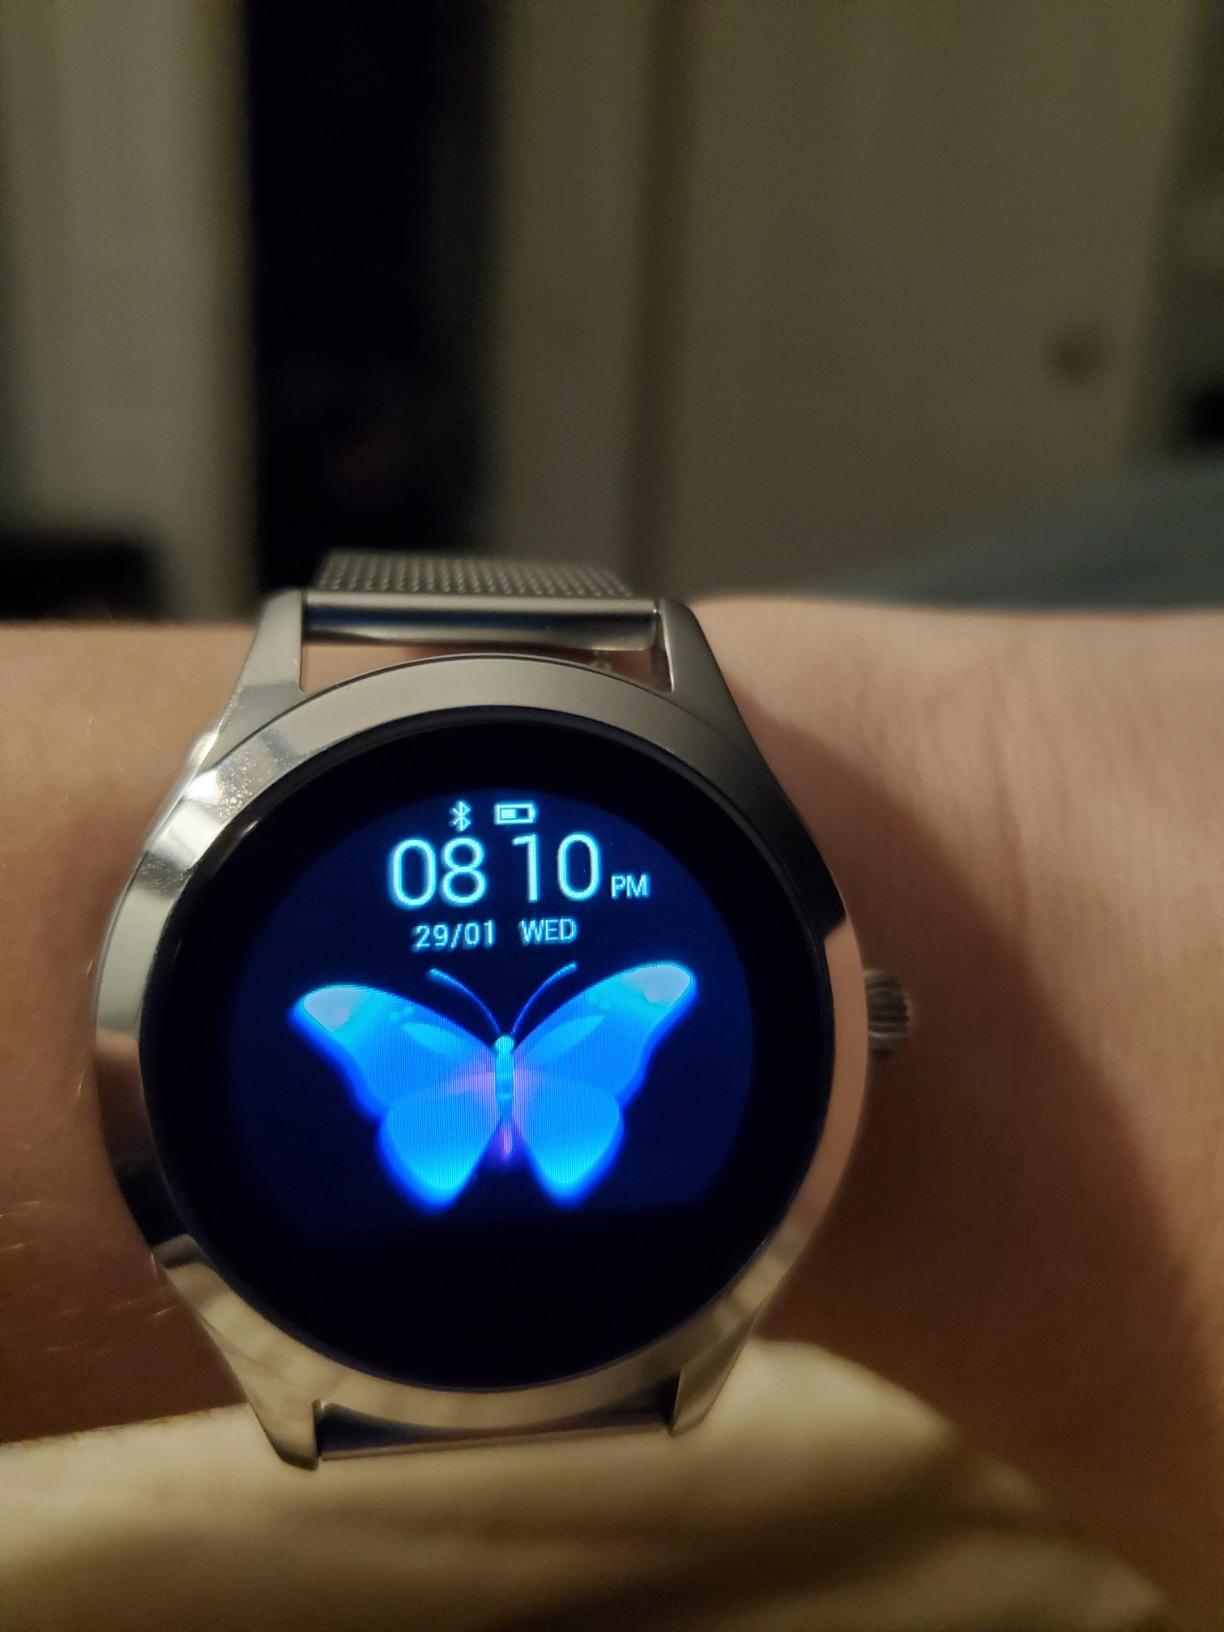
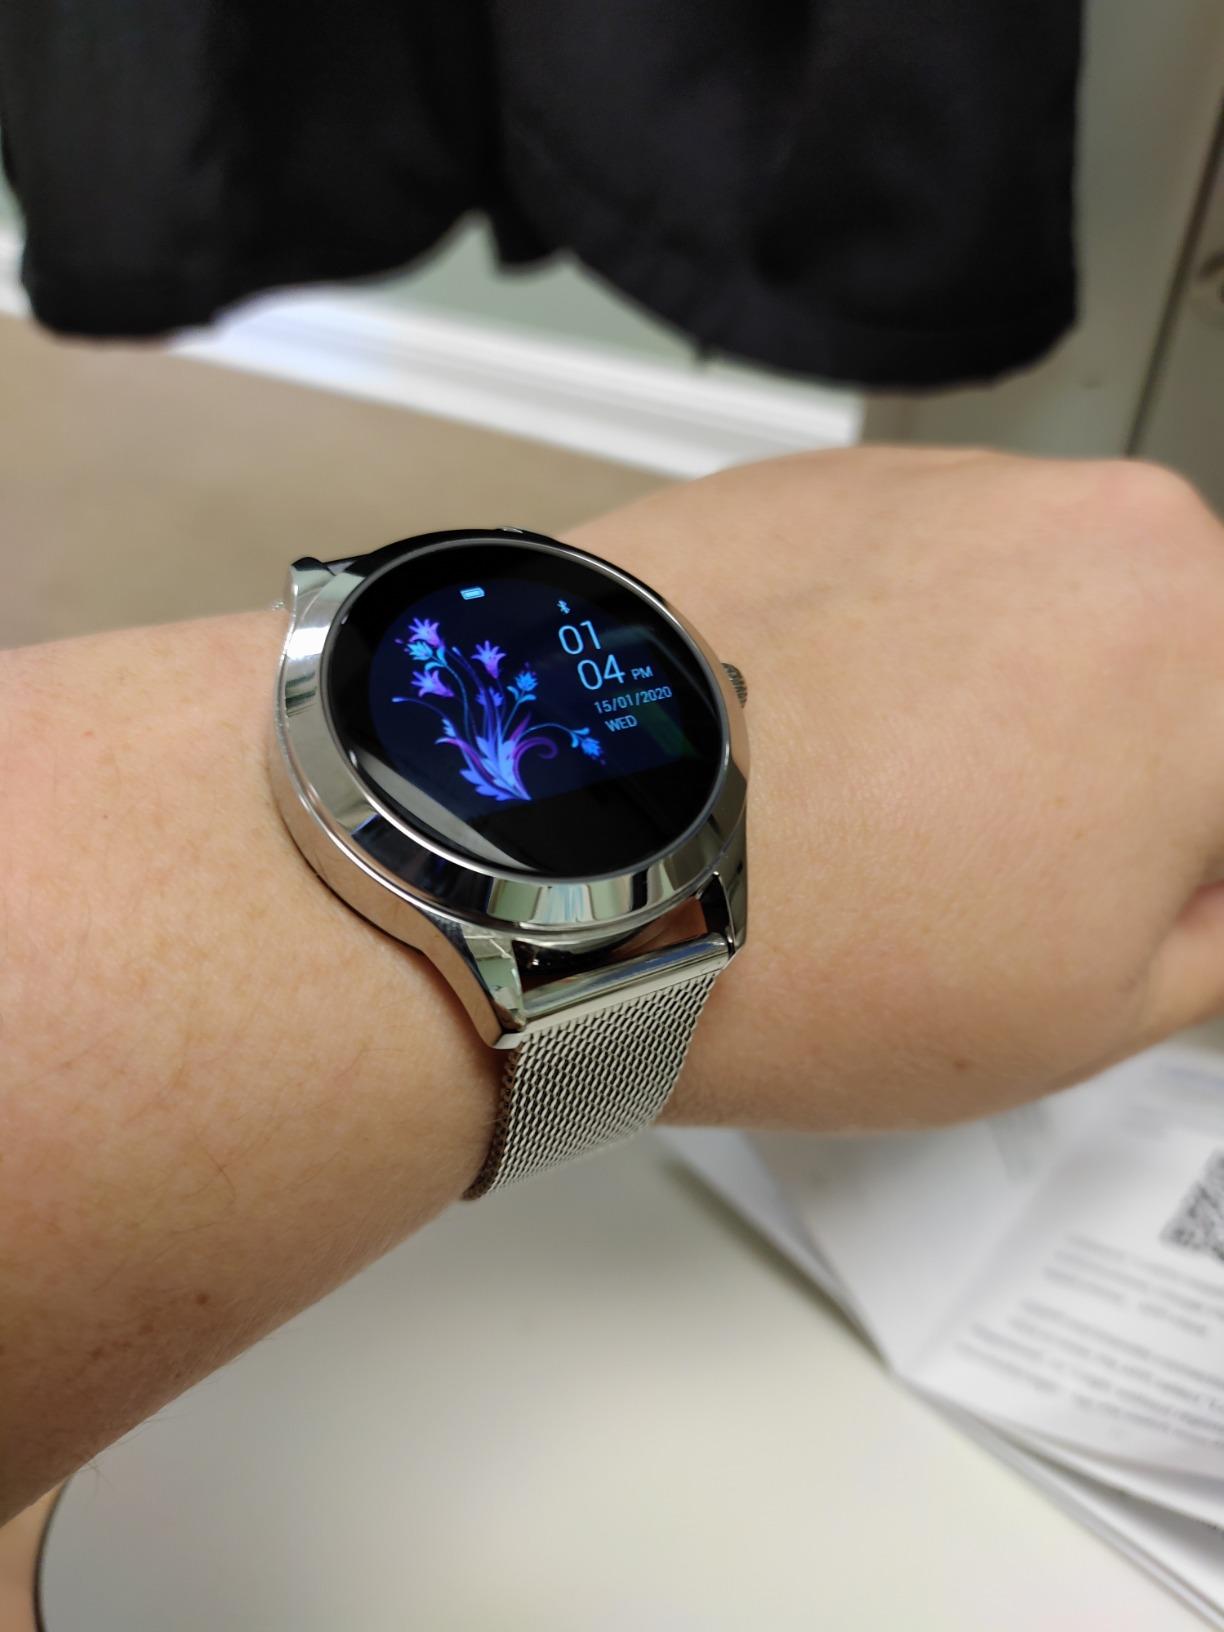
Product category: smartwatch
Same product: yes